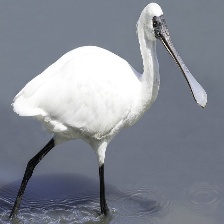
Species: BLACK FACED SPOONBILL
Scientific name: PLATALEA MINOR
ImageNet parent category: spoonbill